Wrestle Kingdom 10

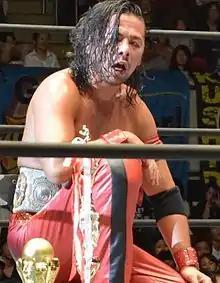
Shinsuke Nakamura, who gave his notice to NJPW the day of Wrestle Kingdom 10, leaving the promotion only weeks later

In the seventh match of Wrestle Kingdom 10, Katsuyori Shibata won his first singles title in NJPW by defeating Tomohiro Ishii for the NEVER Openweight Championship. In the first ever singles match between Shinsuke Nakamura and A.J. Styles, Nakamura was victorious, retaining the IWGP Intercontinental Championship. After the match, Nakamura and Styles showed respect to one another with a fist bump. Finally, in the main event Kazuchika Okada defeated 2015 G1 Climax winner Hiroshi Tanahashi to retain the IWGP Heavyweight Championship, marking his first ever Tokyo Dome win over Tanahashi and ending Tanahashi's Tokyo Dome main event win streak at five.